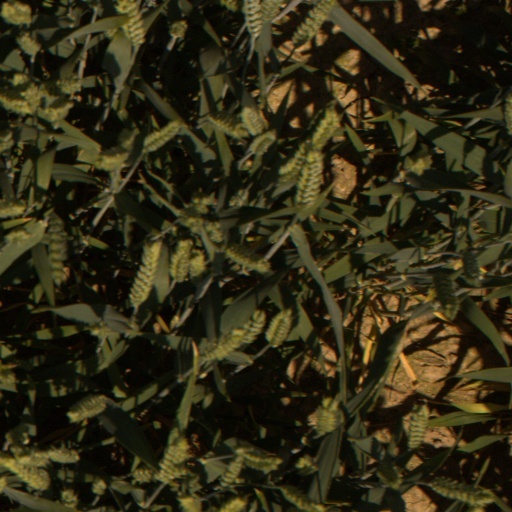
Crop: wheat